Bidar Fort

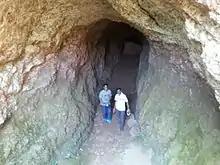
Entrance to the Karez system in Bidar

The "karez" consists basically of a network underground canals, punctuated by vertical shafts to the surface, The "karez" taps into the groundwater sources (or natural springs) and transports it through the tunnel to the settlement, ending in a surface canal and/or pools in the village for various uses like drinking, washing, ablution, watering livestock, and also further used for irrigating fields, orchards and gardens.